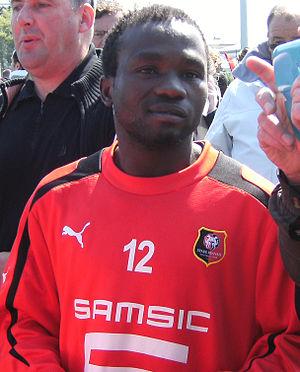
Photo prise lors d'un entraînement du Stade rennais au stade de Marville de Saint-Malo le 3 mai 2013. Ejike Uzoenyi entouré de supporters.
Ejike Uzoenyi, de son nom complet Christantus Ejike Uzoenyi, né le 23 mars 1992 à Aba, est un footballeur international nigérian qui évolue au poste d'attaquant actuellement à l'Ajax Cape Town Football Club en Afrique du Sud.